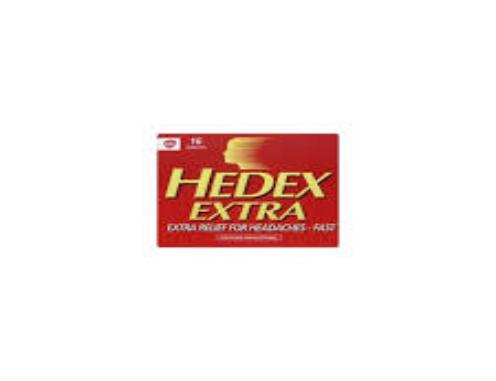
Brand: Hedex
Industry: Others